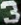
Number: 3